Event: Nepal Earthquake
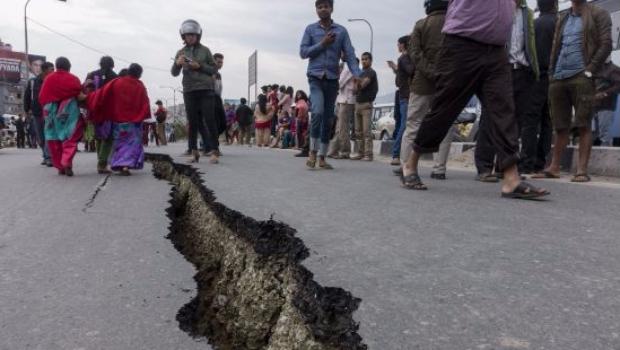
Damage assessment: damage